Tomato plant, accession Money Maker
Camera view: horizontal (90 deg, fisheye); turntable rotation: 30 degrees
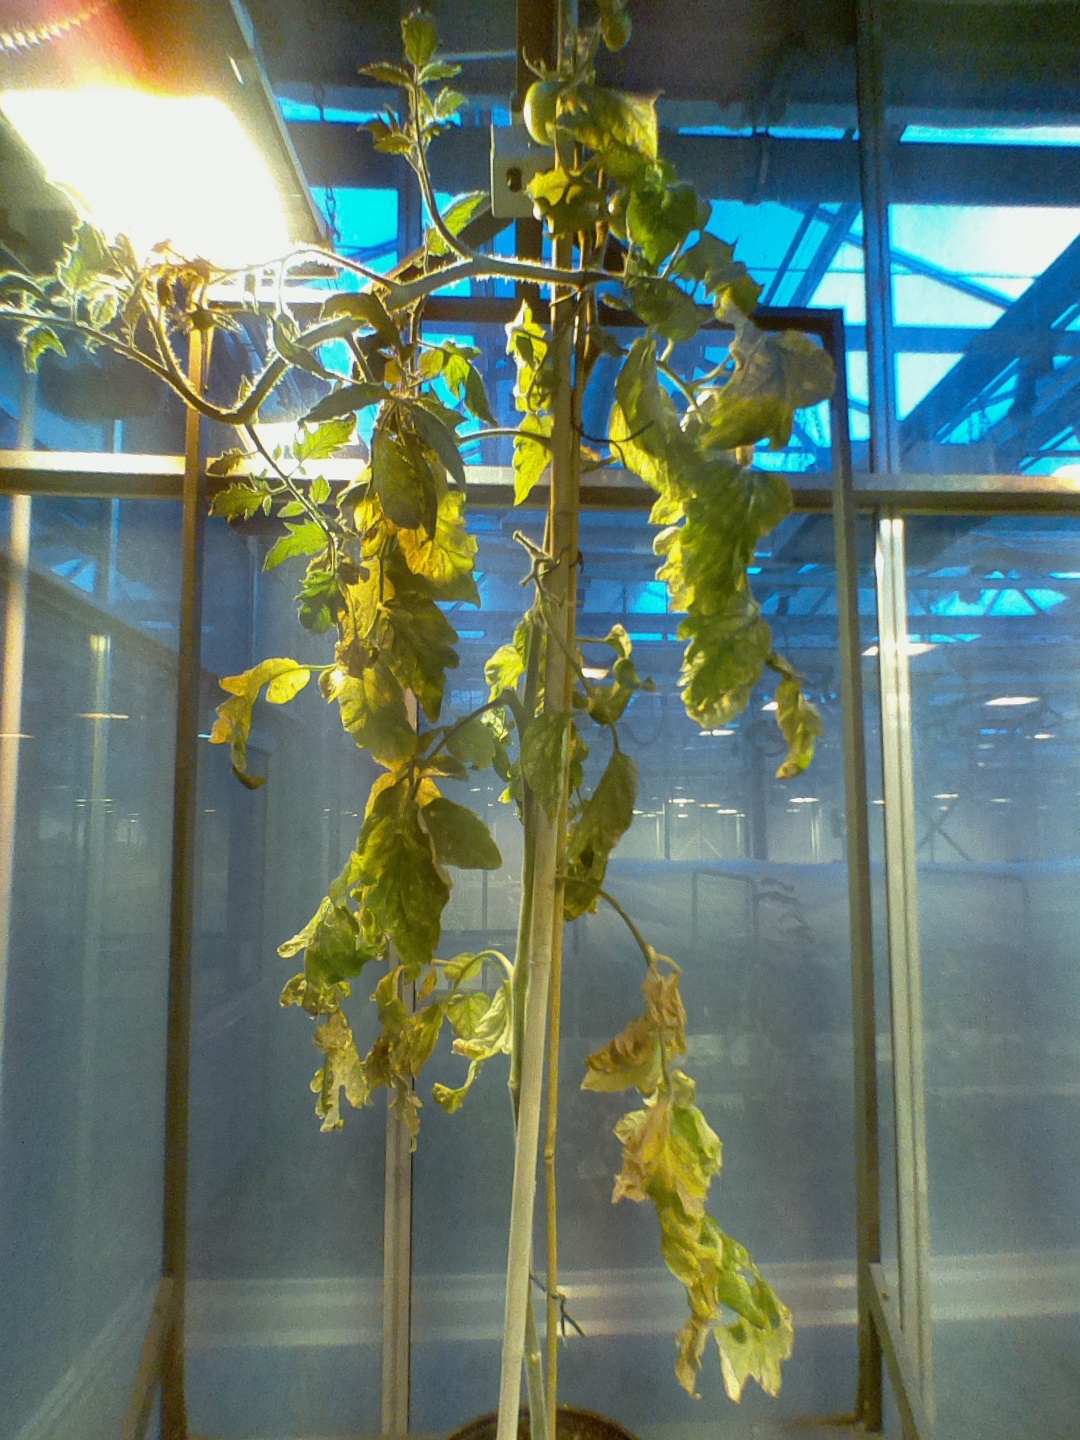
BBCH growth stage 79: 90% -100% of final fruit size